Germinal (1993 film)

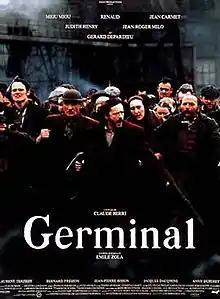
Film poster

Germinal is a 1993 French-Belgian epic film based on the 1885 novel by Émile Zola. It was directed by Claude Berri, and stars Renaud, Miou-Miou and Gérard Depardieu. At the time it was the most expensive movie ever produced in France. It was the fourth most attended film of the year in France.